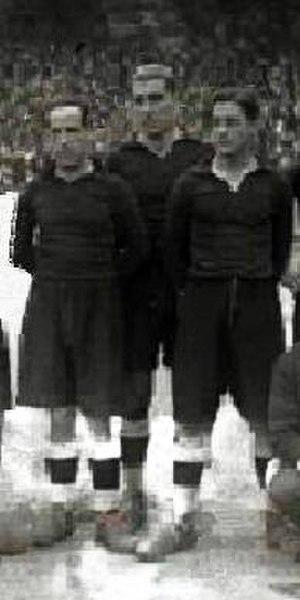
Manuel Anatol, né le 8 mai 1903 à Irun et mort le 17 mai 1990, est un footballeur espagnol naturalisé français.